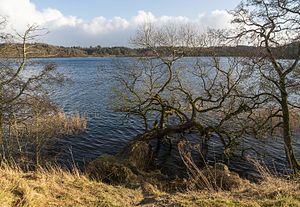
Søer i Danmark
Hald Sø ved Viborg.
På stien ud til Hald ruin, Hald Sø, Viborg Kommune, Danmark.
Der er ca. 120.000 søer i Danmark, der er større end 100 m². Af disse har 1.032 et officielt navn. Søer udgør 616,49 km² eller 1,42 % af landets areal. Hovedparten er småsøer, og kun ca. 2.700 er større end 1 hektar. Der er ca. 75.000 damme og vandhuller under 100 m². Søer der er større end 100 m² er beskyttede efter Naturbeskyttelseslovens § 3, mens mindre søer er beskyttede, hvis de ligger i en af de beskyttede naturtyper, hvor det samlede område er på 2.500 m².